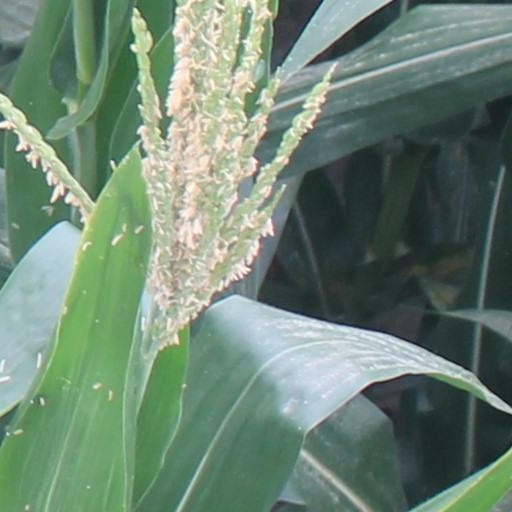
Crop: maize; corn